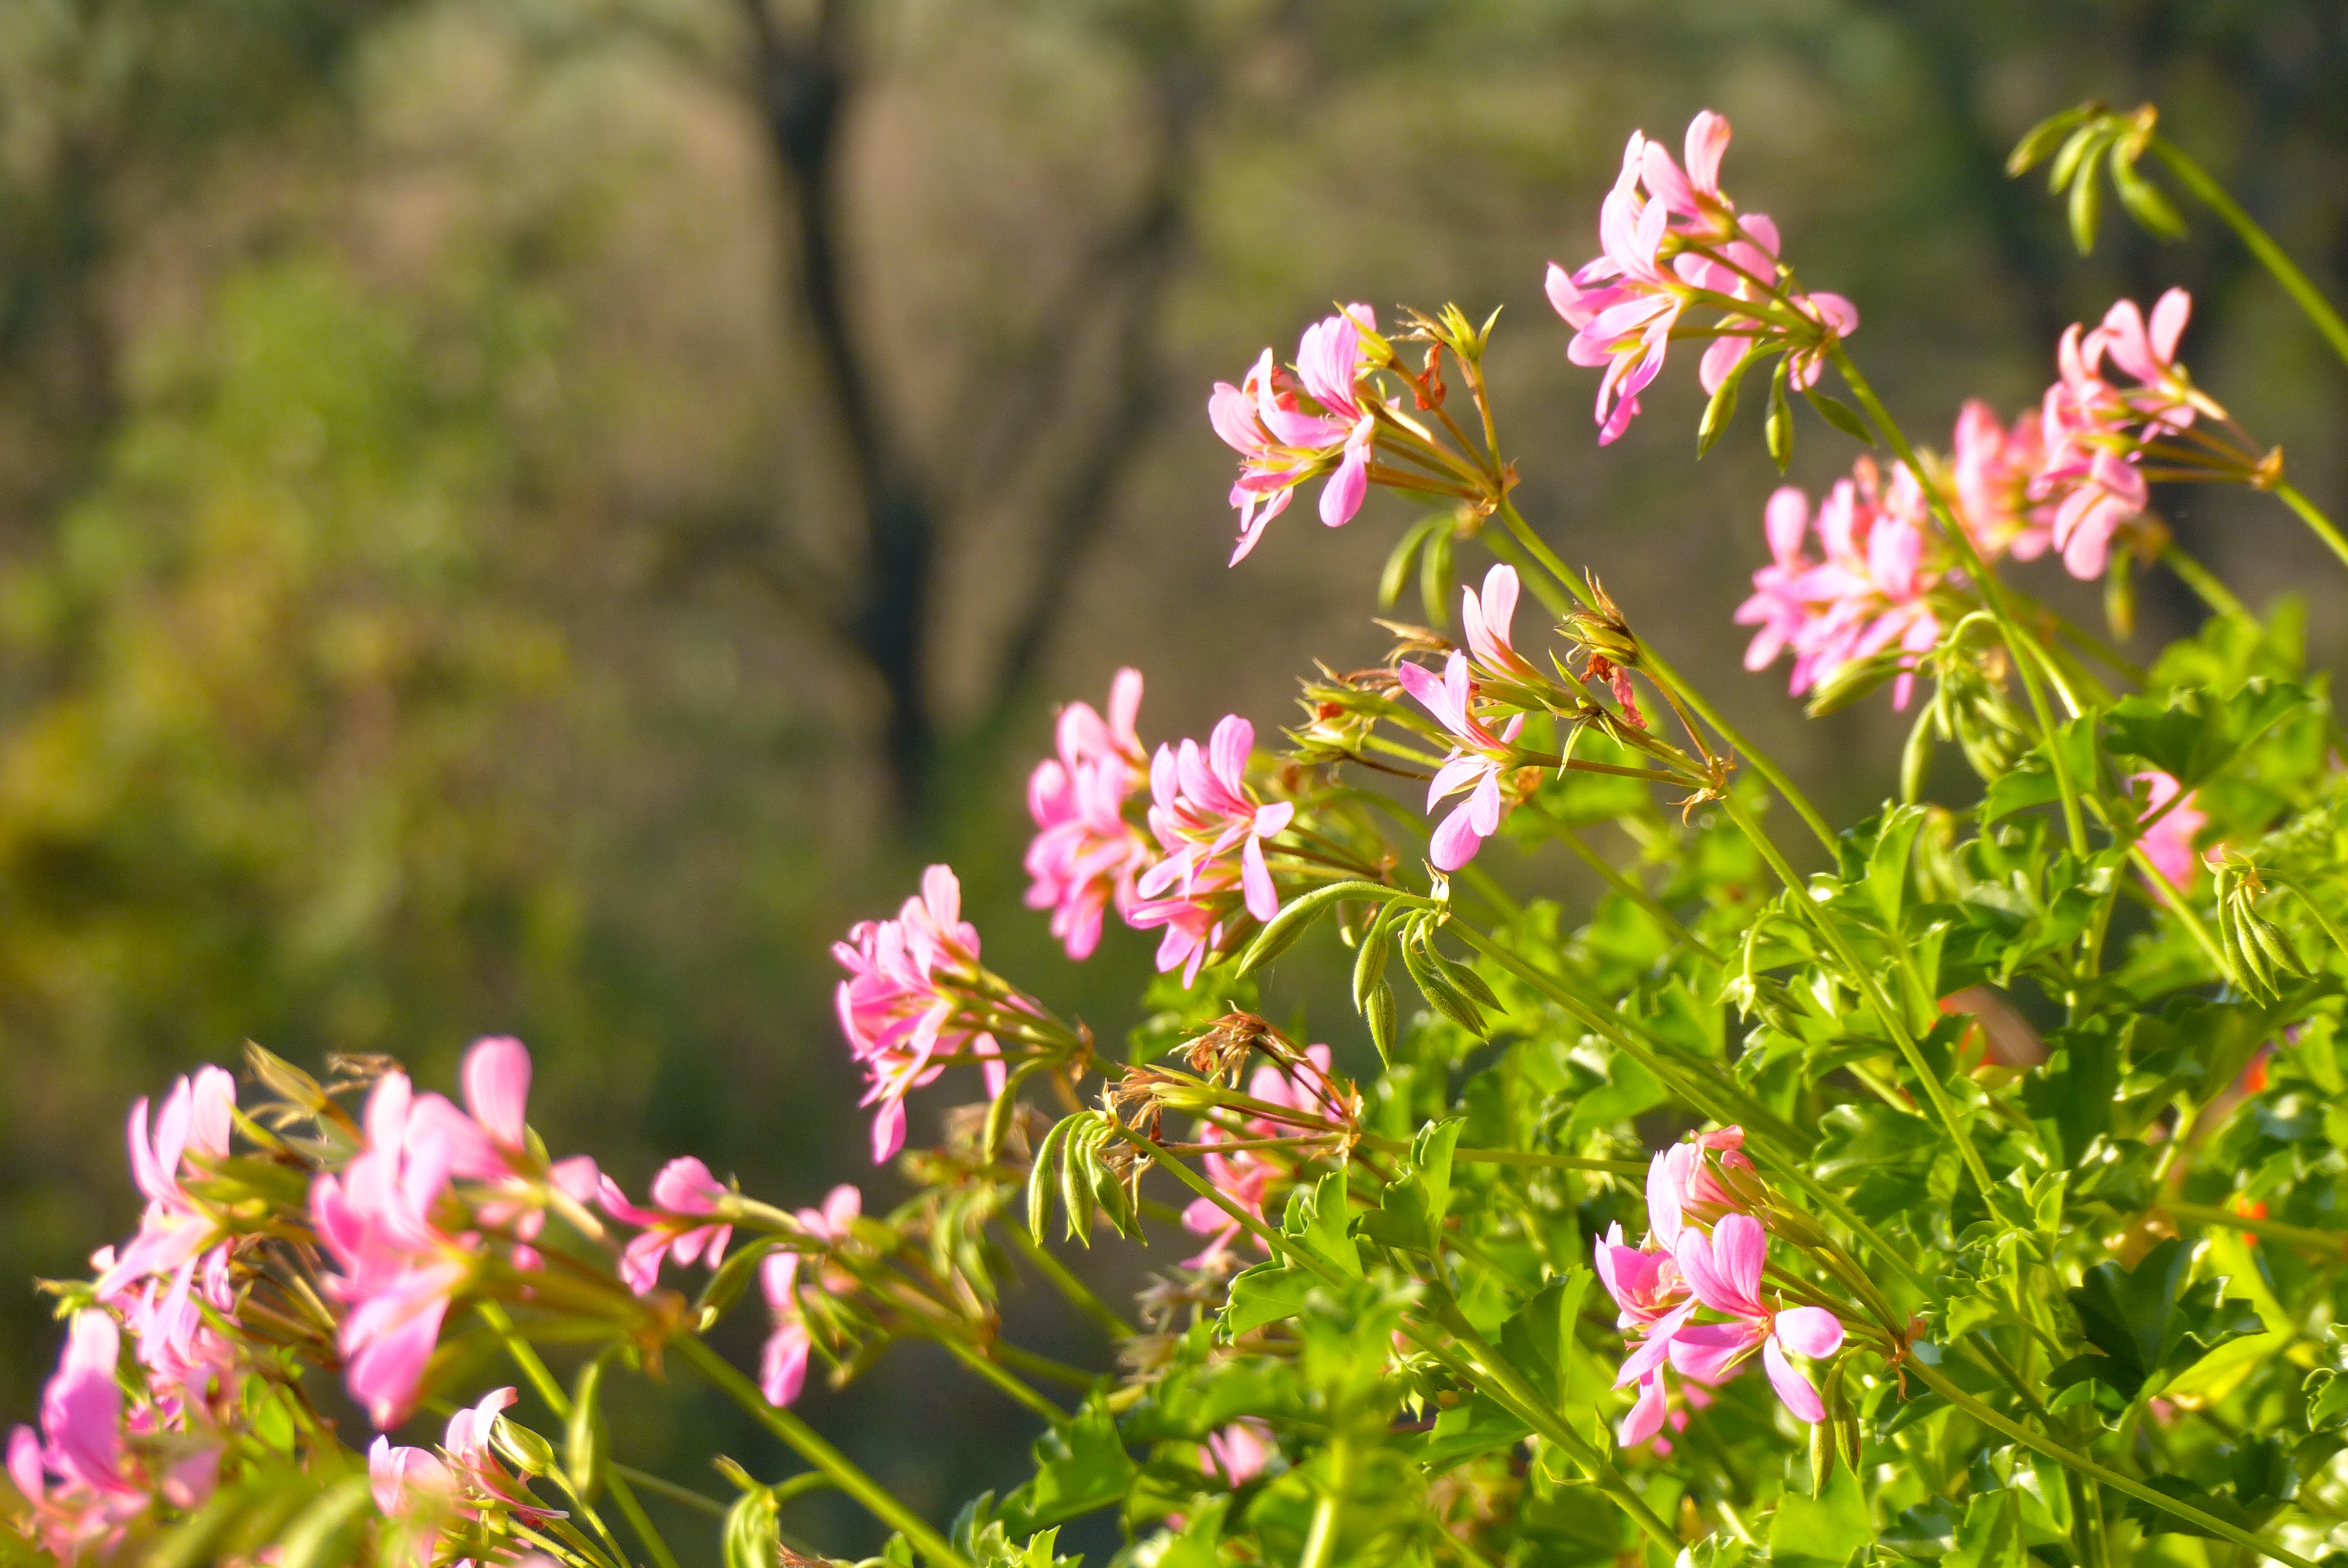
nature, grass, blossom, plant, meadow, flower, herb, botany, garden, pink, flora, wildflower, flowers, shrub, flowering plant, balcony flowers, geraniums, land plant